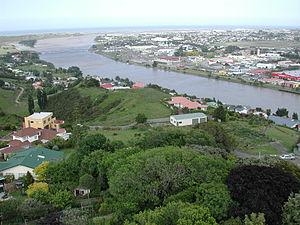
Le fleuve Whanganui est le troisième plus long cours d'eau de la Nouvelle-Zélande. Il est situé dans la partie sud de l'île du Nord dans la région de Manawatu-Wanganui, il se déverse dans le détroit de Cook après un parcours de 290 km.